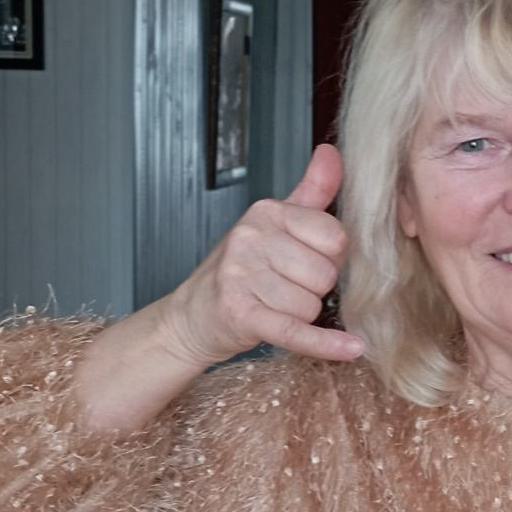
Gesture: call